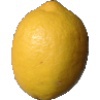
Label: Lemon 1